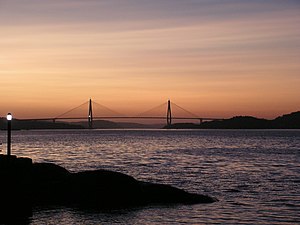
Europavej E6 / Eksterne henvisninger
Uddevallabroen
Europavej 6 er en europavej som går mellem Kirkenes i Norge i nord og Trelleborg i Sverige i syd. Vejens længde er omkring 3.120 km, hvoraf 2.627,9 km er i Norge.